2010s global surveillance disclosures

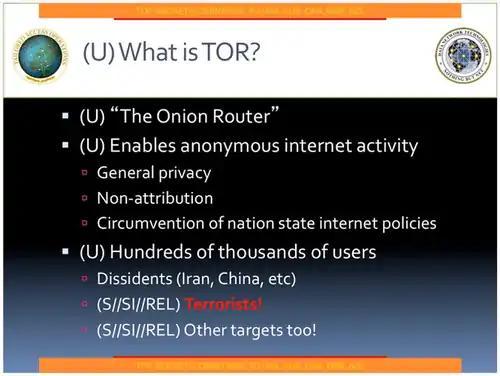
On October 4, 2013, "The Washington Post" published a PowerPoint presentation leaked by Snowden, showing how the NSA had compromised the Tor encrypted network that is being employed by hundreds of thousands of people to circumvent "nation state internet policies". By secretly exploiting a JavaScript plug-in, the NSA found out the identities of various anonymous Internet users such as dissidents, terrorists, and other targets

Under the heading "iPhone capability", the document notes that there are smaller NSA programs, known as "scripts", that can perform surveillance on 38 different features of the iOS 3 and iOS 4 operating systems. These include the mapping feature, voicemail and photos, as well as Google Earth, Facebook and Yahoo! Messenger.